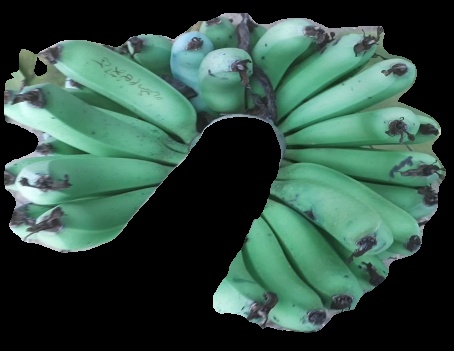
Variety: pachbale
Grade: grade3